Cascade High School (Oregon)

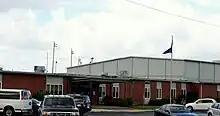
618 Original entrance

In 2008, 90% of the school's seniors received a high school diploma. Of 202 students, 181 graduated, one dropped out, six received a modified diploma, and 14 were still in high school in 2009.